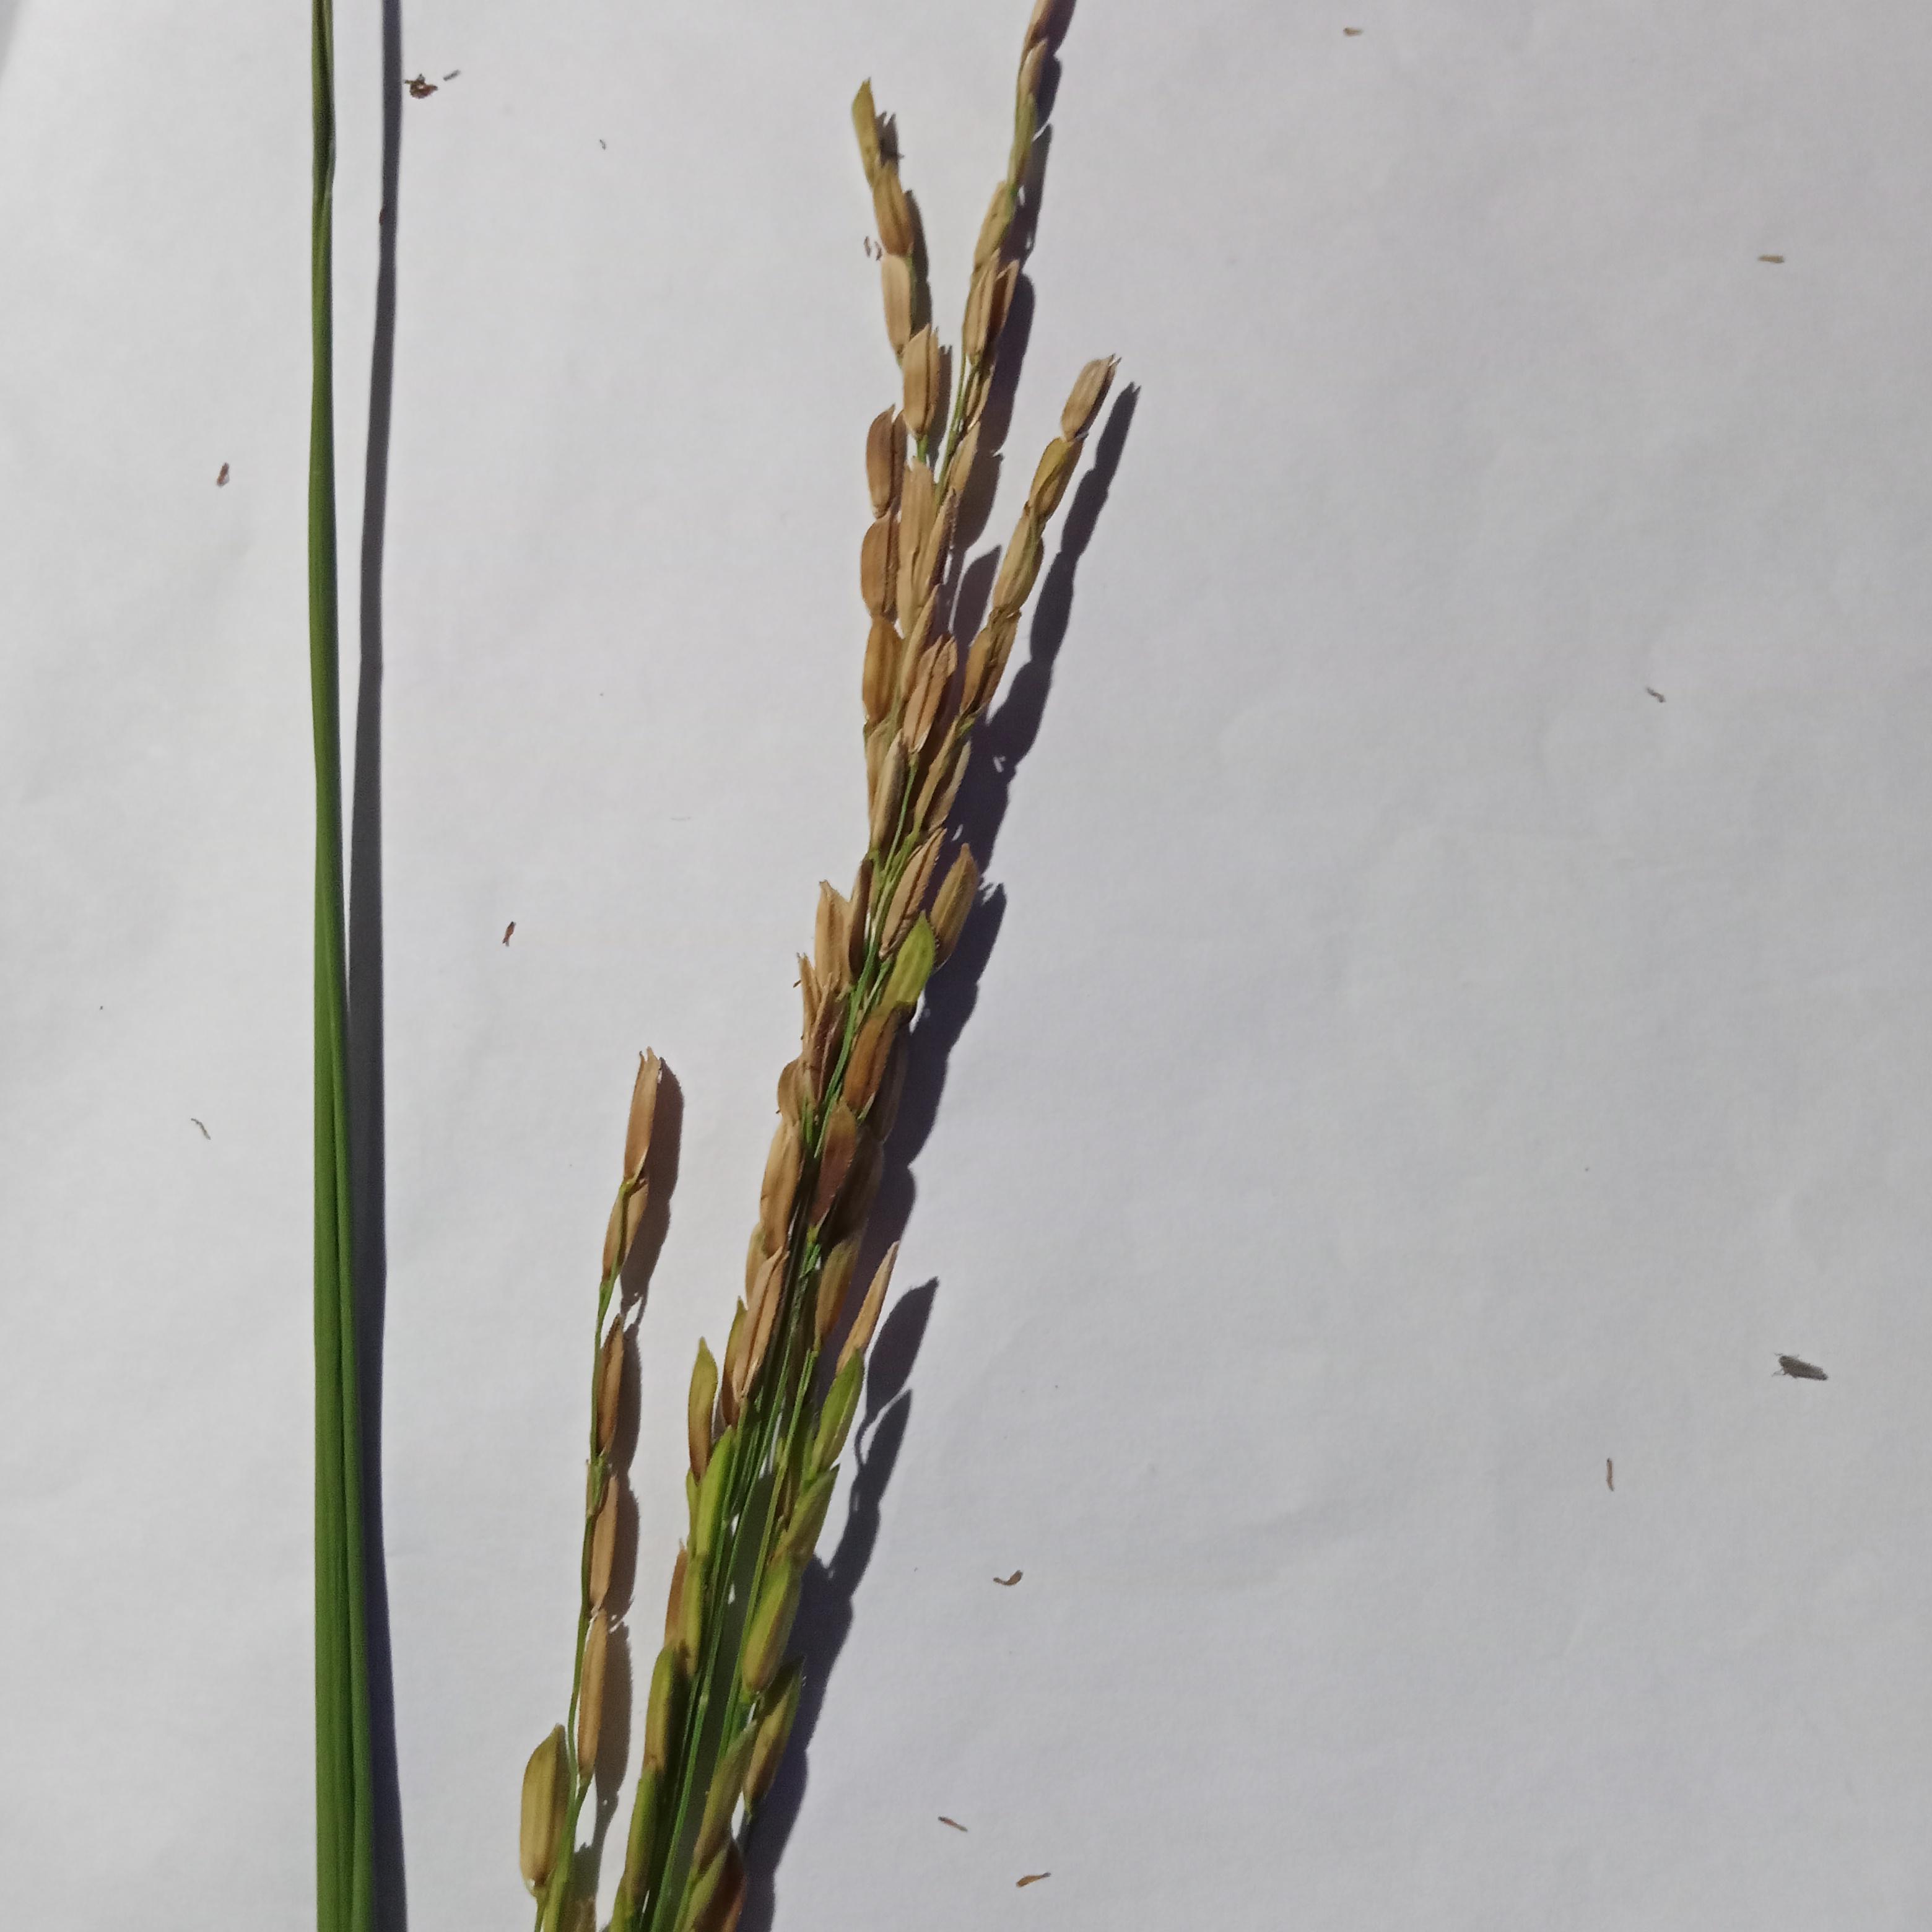
Label: Rice___Neck_Blast